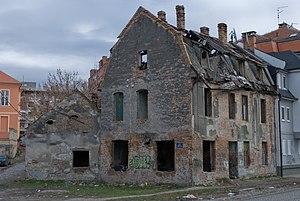
Cet article recense les monuments culturels du district du Banat méridional en Serbie.
Les monuments culturels protégés constituent une catégorie de monuments de Serbie inscrits sur une liste de monuments bénéficiant de la protection de l'État. Il s'agit d'une troisième catégorie de monuments protégés classés, par leur importance, après les monuments culturels d'importance exceptionnelle et les monuments culturels de grande importance.